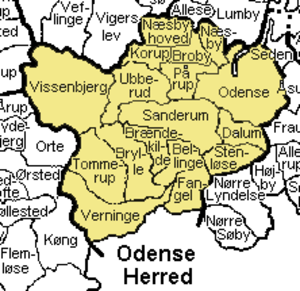
Odense Herred
Odense Herred var et herred i Odense Amt. Herredet hørte indtil 1662 til Odensegård Len, og derefter Odensegård Amt indtil det ved reformen af 1793 blev en del af Odense Amt.